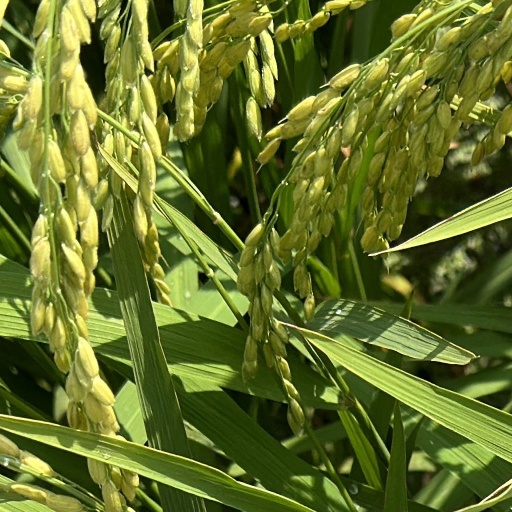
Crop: rice